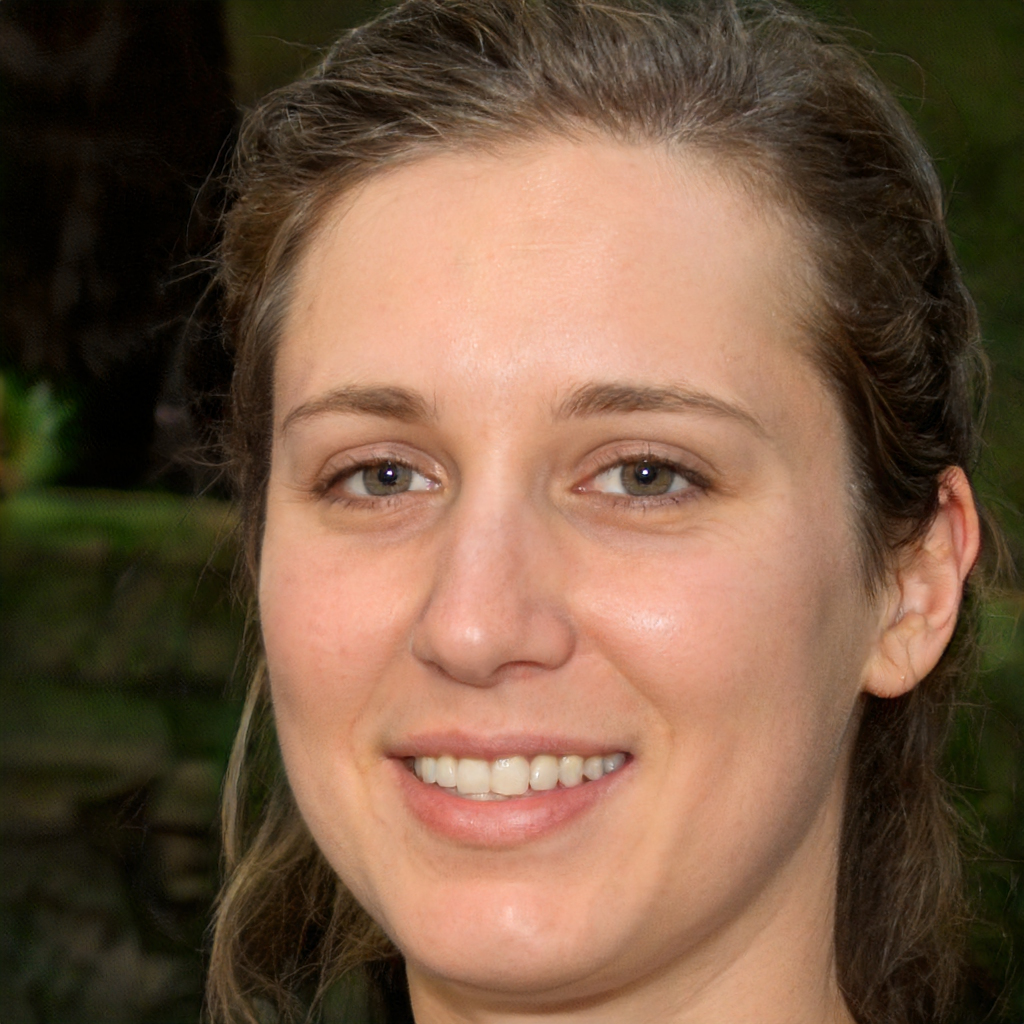
Gender: Female